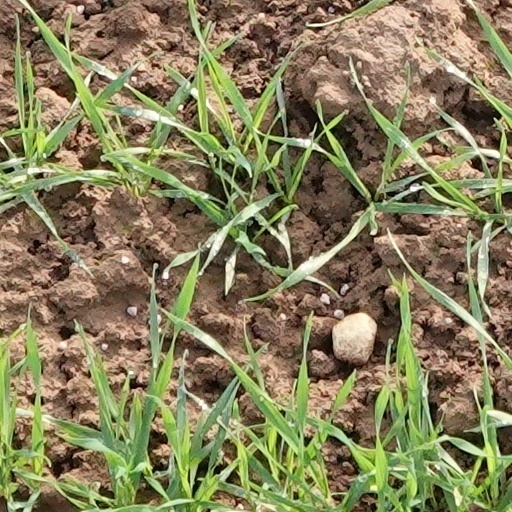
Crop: wheat